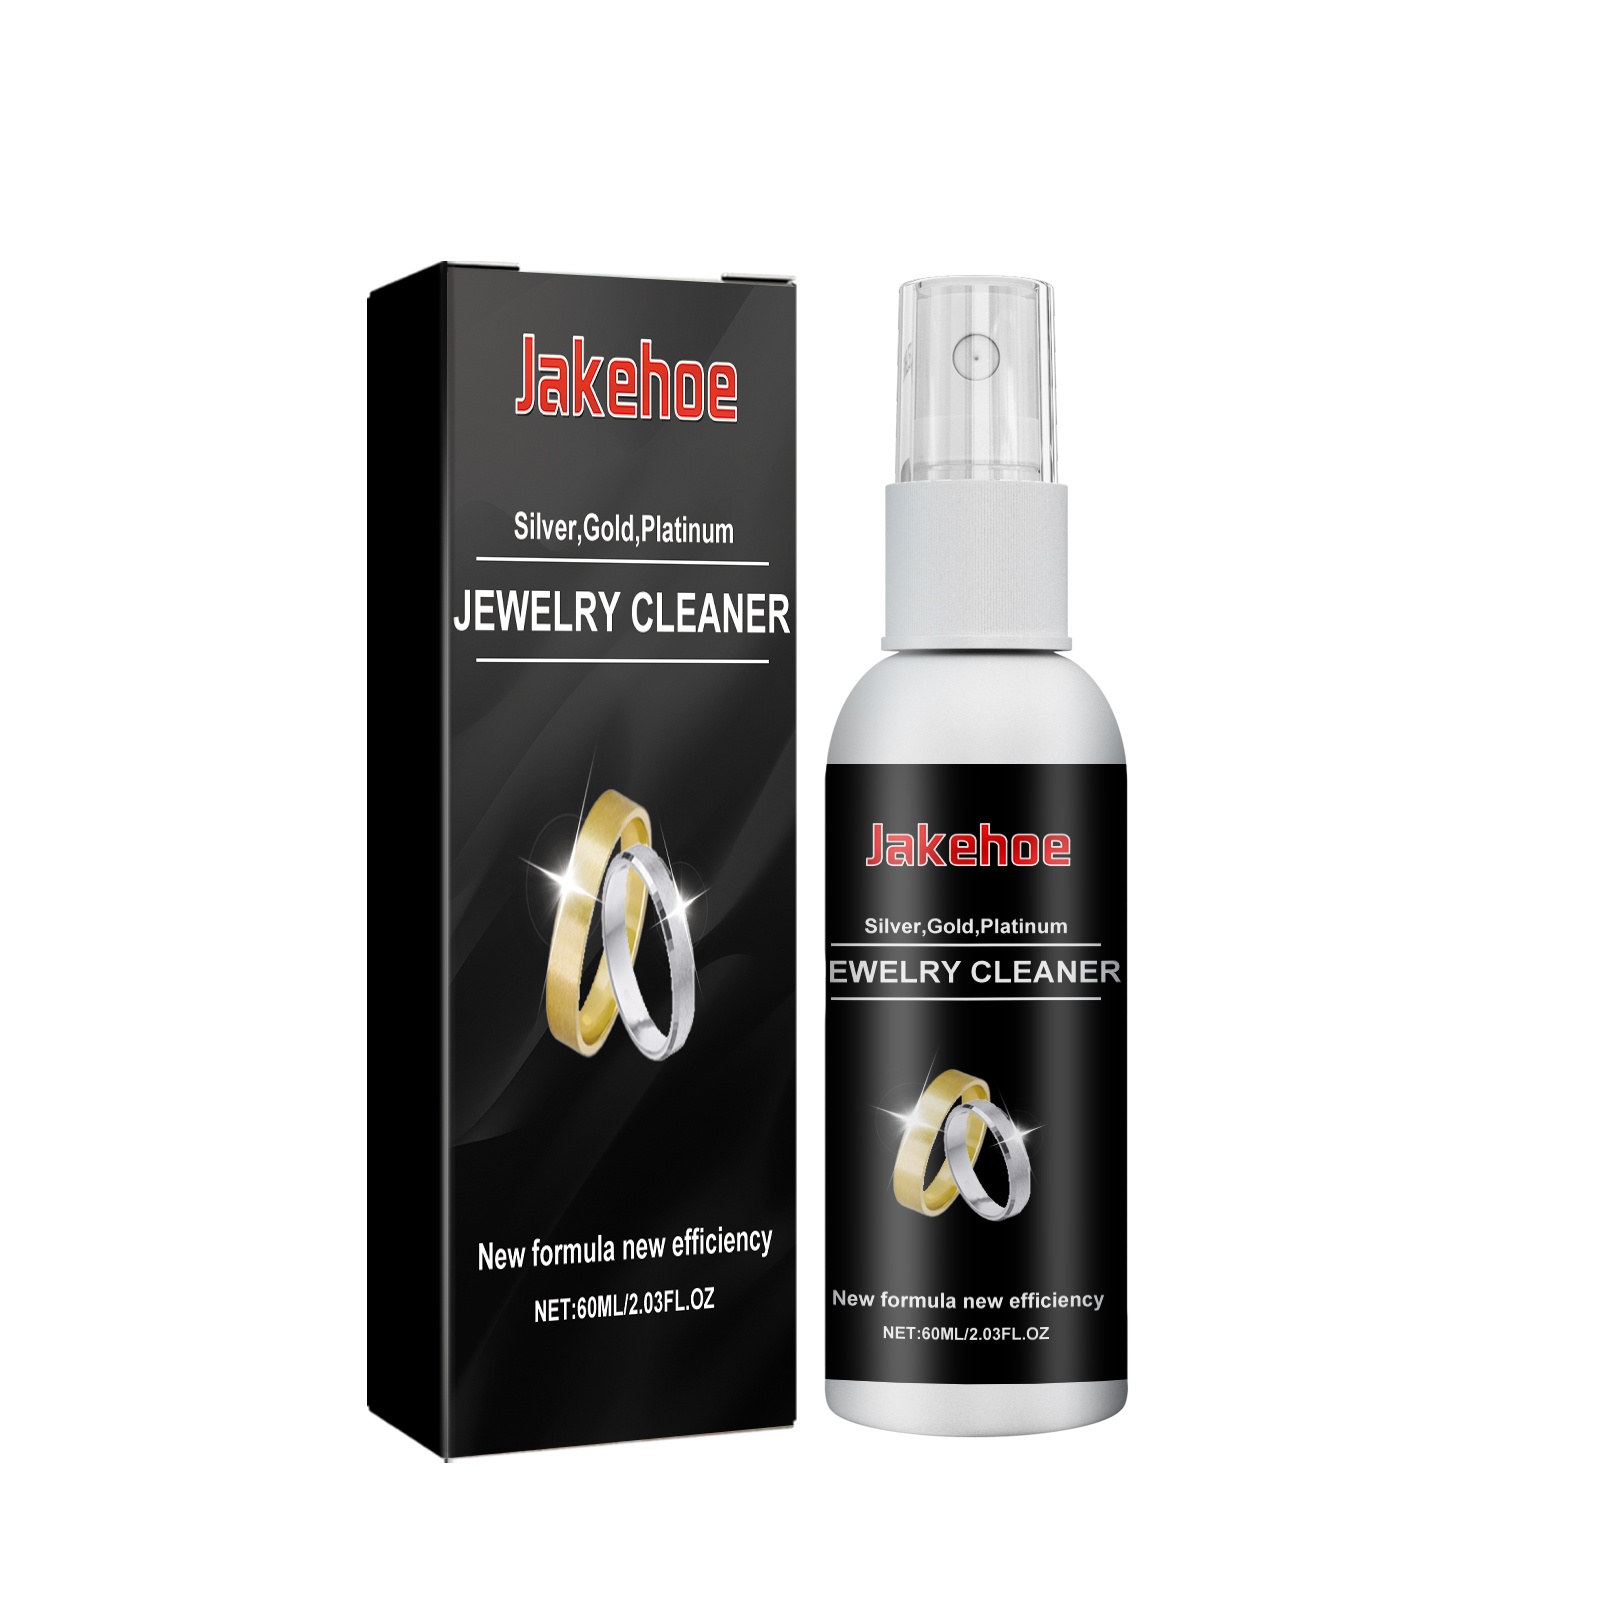
Jewelry Cleaner, Gold And Silver Jewelry Watches Diamond Ring Jewelry Decontamination Anti-Oxidation Cleaner
Brand: eprolo
Our Jewelry Cleaner contains surface activators, brighteners and corrosion inhibitors. It can effectively clean and maintain all kinds of jewelry, remove jewelry surface dirt, restore jewelry luster. And it can prevent the jewelry from further oxidation and discoloration for a long time and extend the service life. Its use method is very simple: shake before use, and then spray the cleaning solution evenly on the metal object, wait for about 1-2 minutes to wipe it clean. Can remove stains on jewelry, mild ingredients, neither hurt hands, nor hurt jewelry.
Category: Health & Beauty > Jewelry Cleaning & Care > Jewelry Cleaning Solutions & Polishes